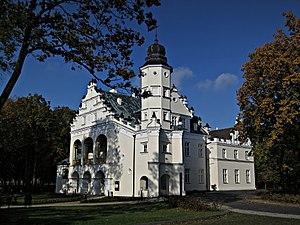
"Magnat est le surnom de diverses personnalités puissantes dans les domaines de la finance et de l'industrie et des media. Elle correspond de nos jours à l'expression, ""oligarque"", qui s'attache parfois aux milliardaires de provenance russe.
Poddębice - est une ville, située dans le powiat de Poddębice, dans la voïvodie de Łódź, dans la partie centrale de la Pologne.